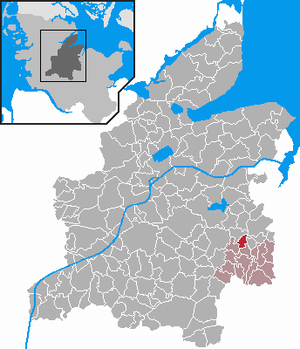
Grevenkrug est une municipalité allemande située dans le land du Schleswig-Holstein et dans l'arrondissement de Rendsburg-Eckernförde. En 2015, sa population est de 224 habitants.